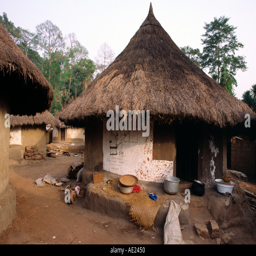
a village of traditional houses outside of person in the west